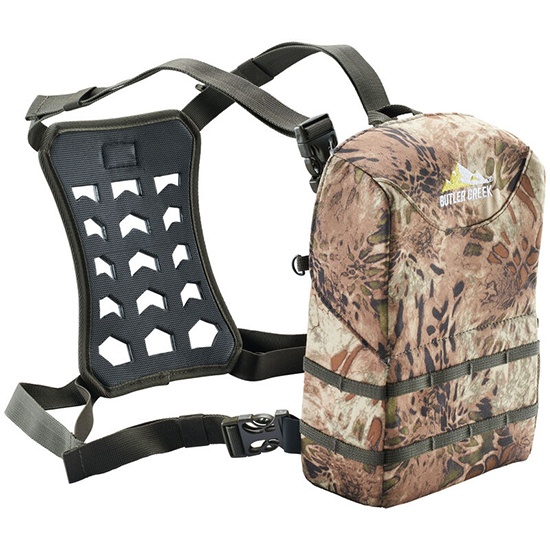
BUT FEATHERLIGHT PRYM1 SANDSTORM MP XL BINO CAS
Quick and easy one-handed access with strong magnets and fold-down front lid. Secure storage with quick disconnect removable safety straps. Ample storage space with multiple pockets for hunting essentials. The Featherlight Prym1 Sandstorm MP XL Bino Case - the ultimate companion for your binoculars! With quick and easy one-handed access, this innovative case ensures your optics are always within reach. The strong magnets and fold-down front lid provide secure and safe storage, while the quick disconnect removable safety straps offer peace of mind. But that's not all! This case offers ample storage space with multiple pockets for your hunting license, maps, and other essentials. Attach your Rangefinder pouch to the side d-loops or the front and side MOLLE webbing for added convenience. Not only does the Featherlight Bino Case provide 100% coverage from the elements, dust, and debris, but it also boasts a comfortable close-fitting design. Say goodbye to bulky and cumbersome cases and hello to a sleek and practical solution for your binoculars. Don't miss a moment in the great outdoors - order your Featherlight Bino Case today!
Brand: BUTLER CREEK
Category: Cameras & Optics > Camera & Optic Accessories > Optic Accessories > Optics Bags & Cases > Binocular Cases